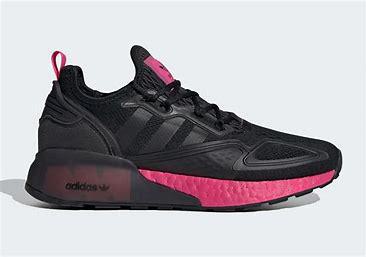
Brand: Adidas
Model: ZX 2K Boost